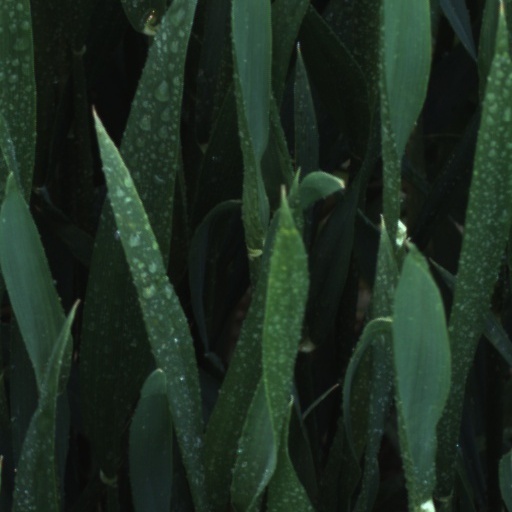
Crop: wheat